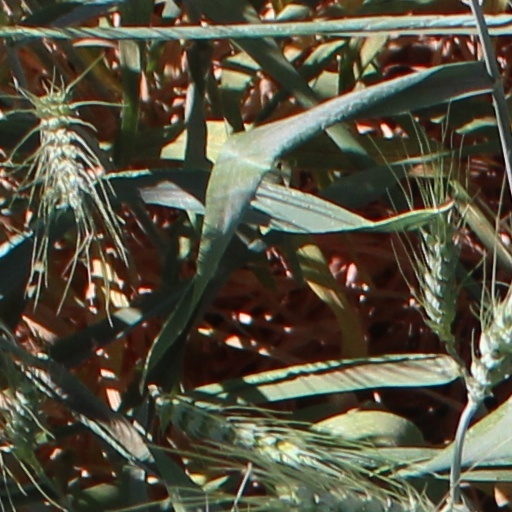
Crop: wheat